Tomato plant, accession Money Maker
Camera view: horizontal (90 deg, fisheye); turntable rotation: 150 degrees
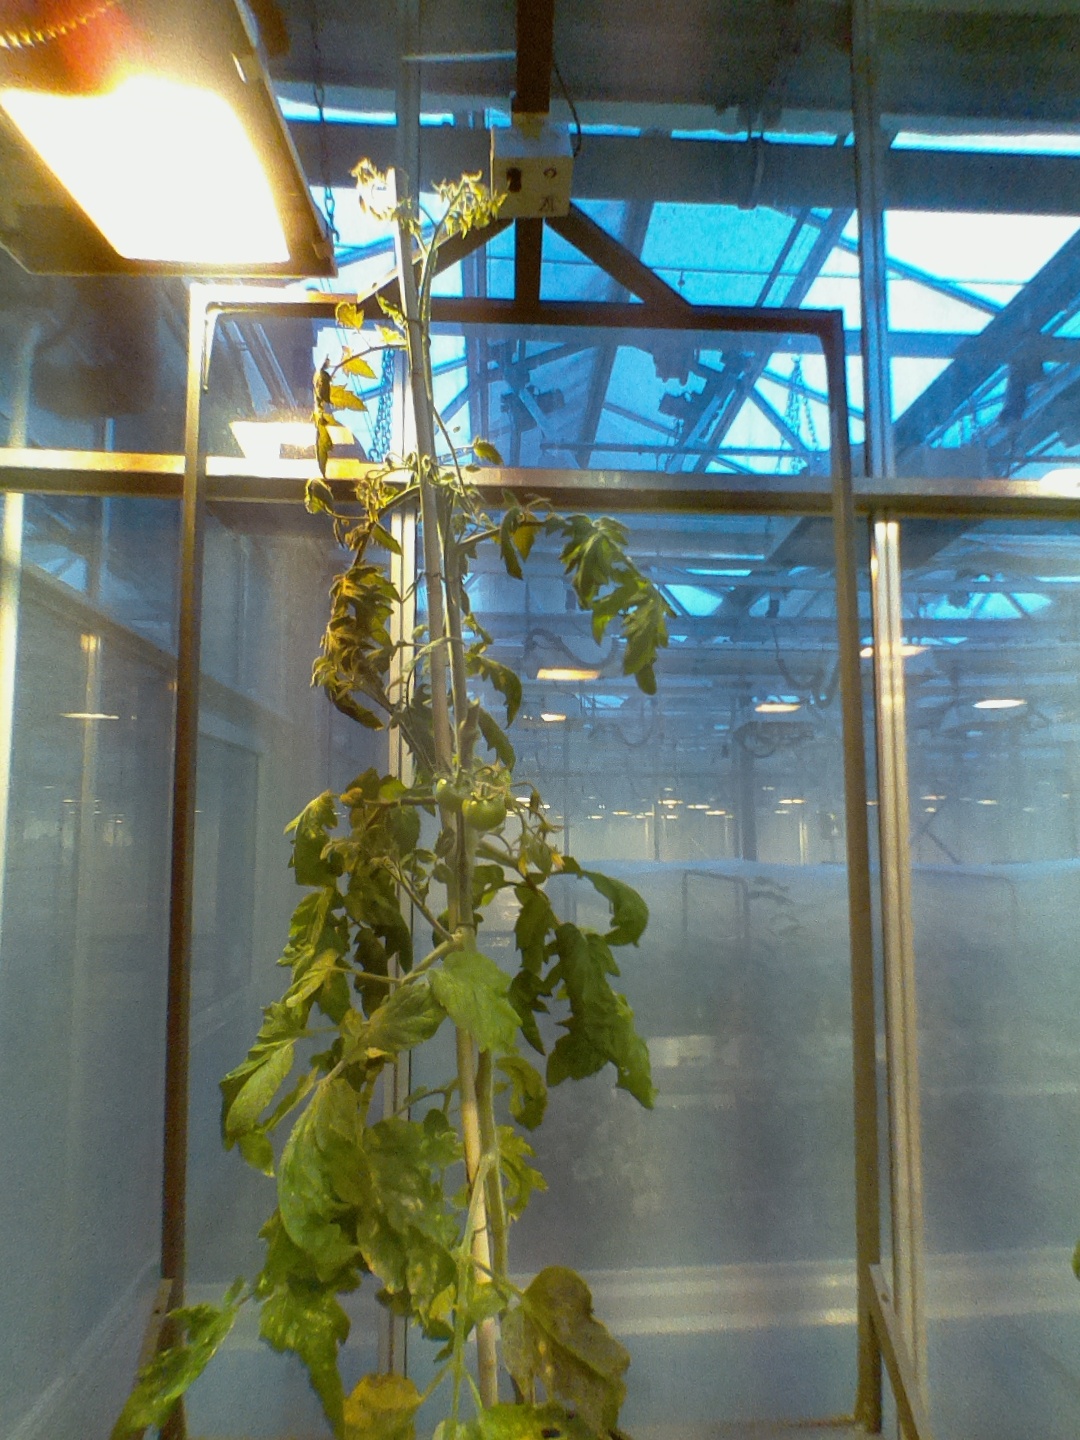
BBCH growth stage 73: 30%-40% of final fruit size